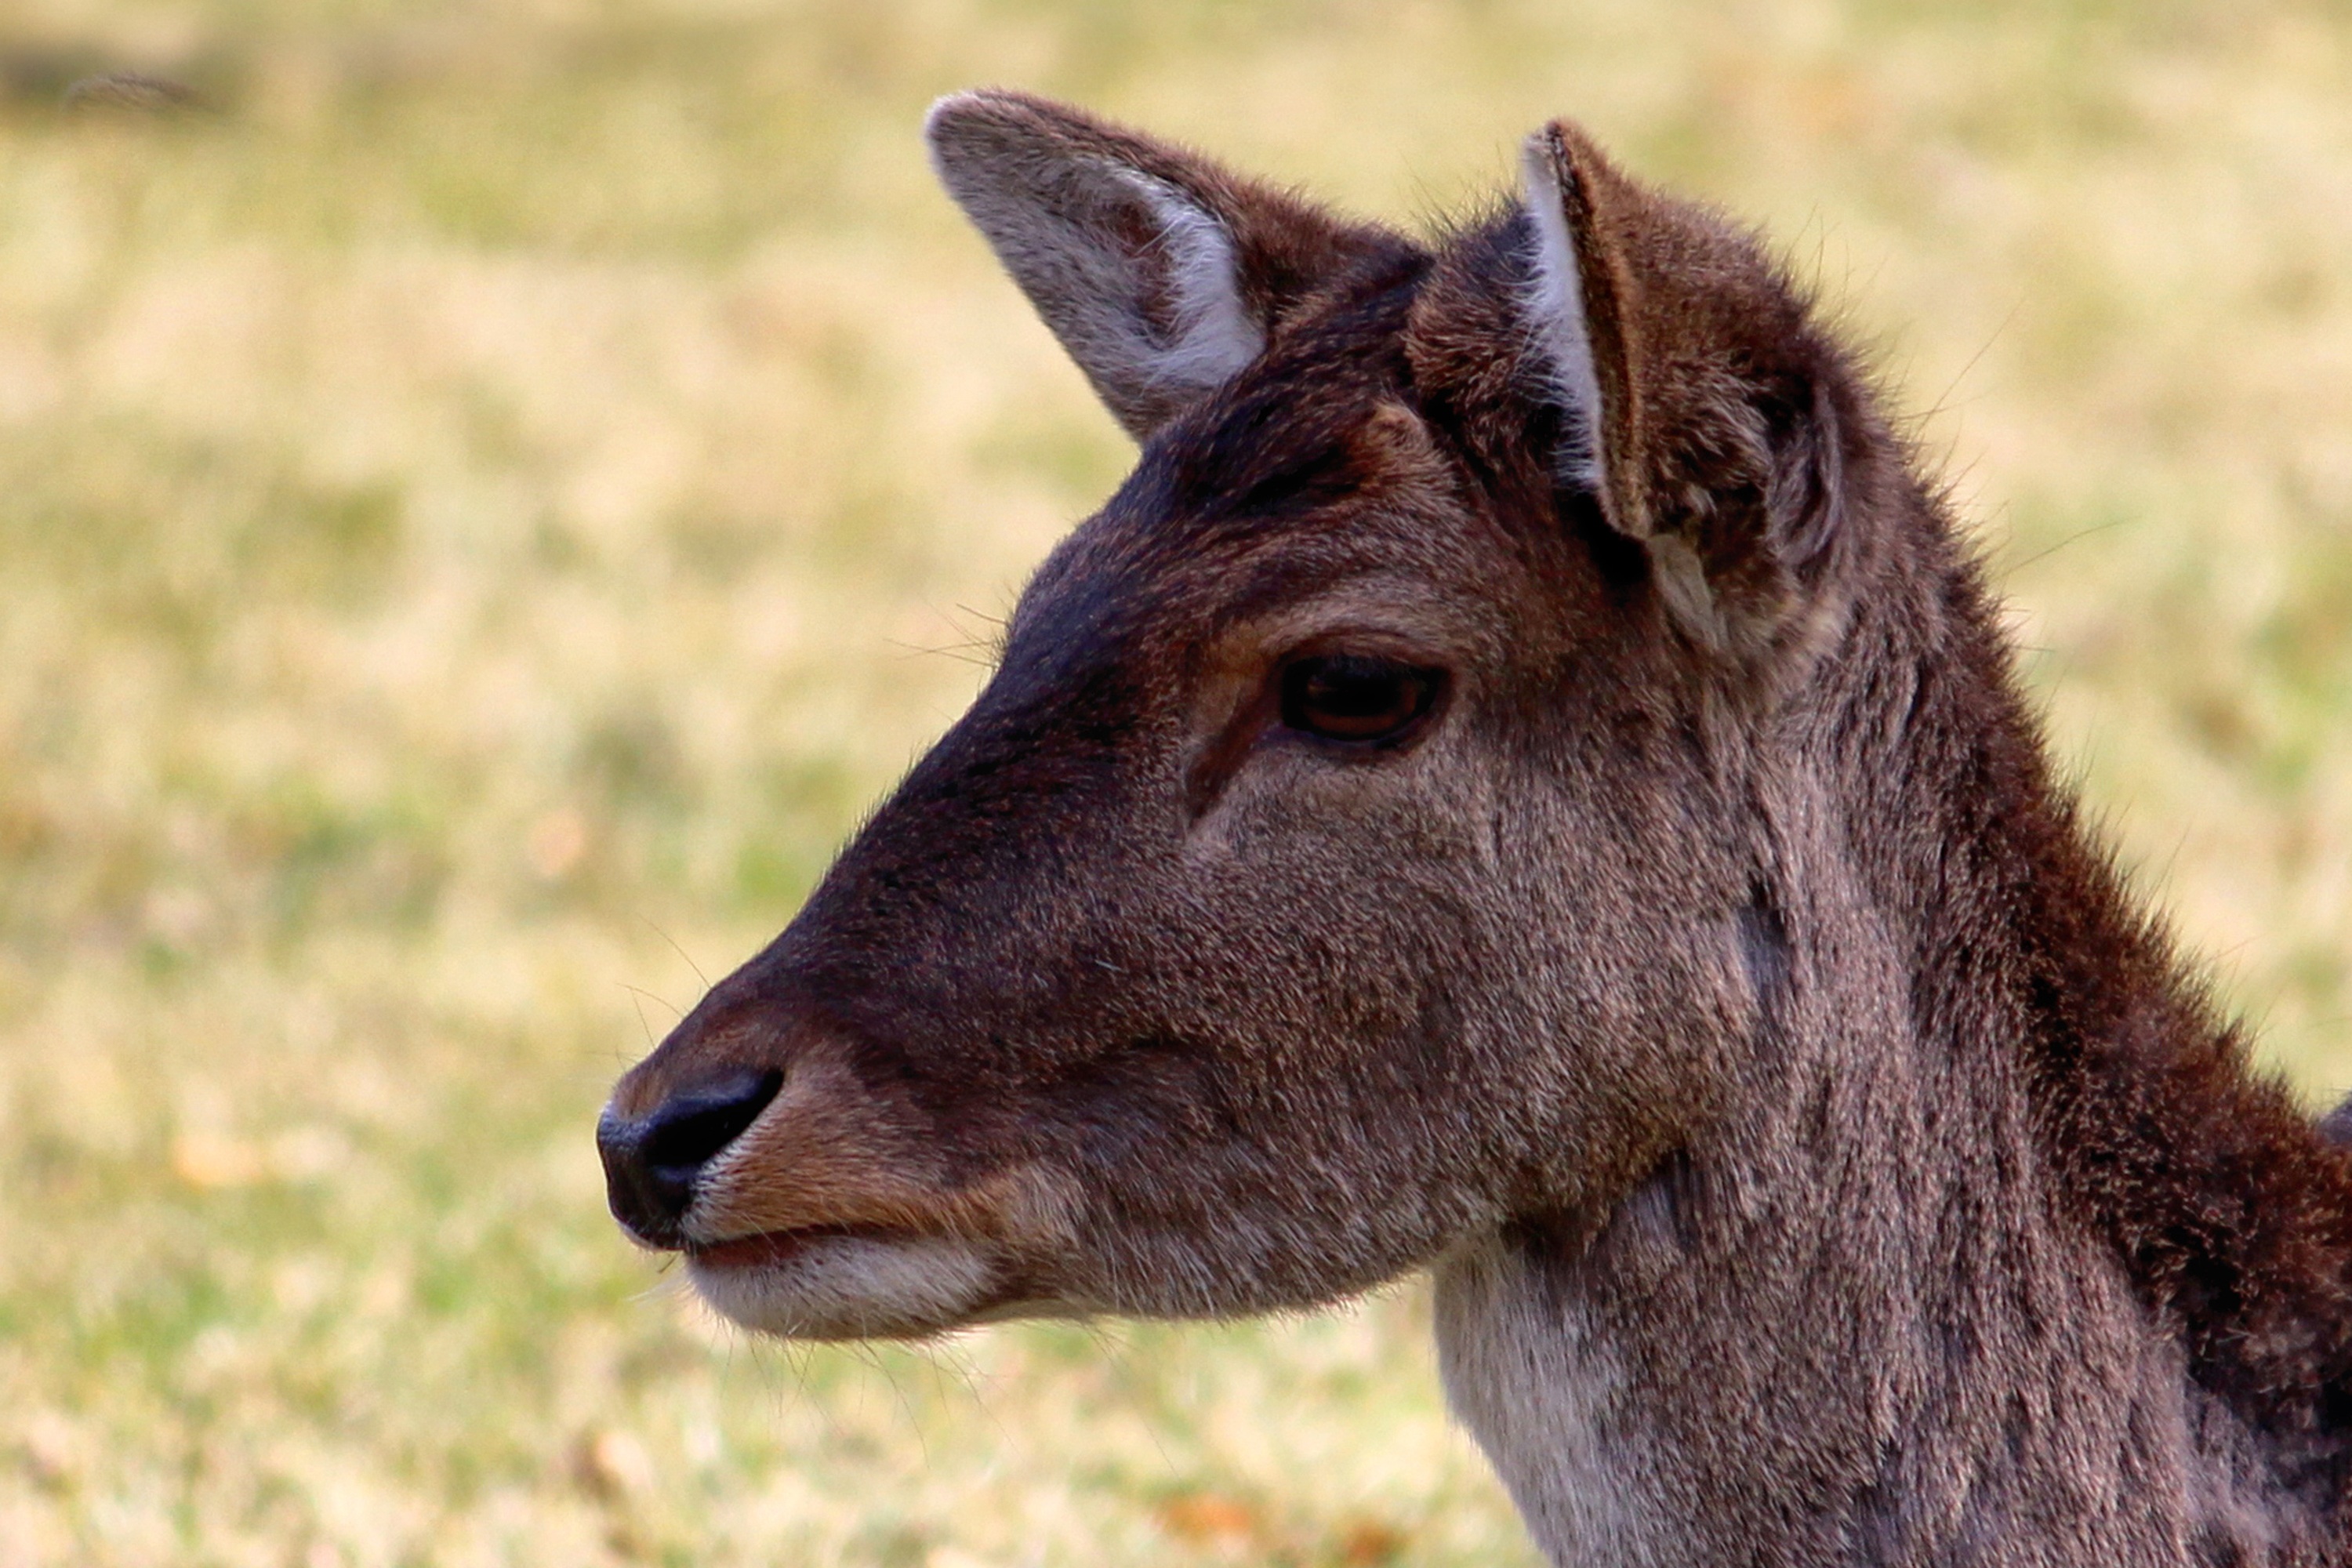
nature, grass, meadow, wildlife, horse, mammal, fauna, vertebrate, roe deer, fallow deer, foal, horse like mammal, mustang horse